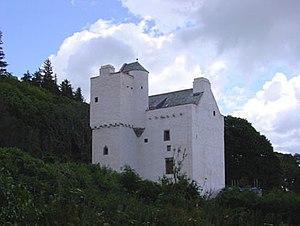
Cette liste recense les principaux châteaux du council area du Dumfries and Galloway en Écosse.